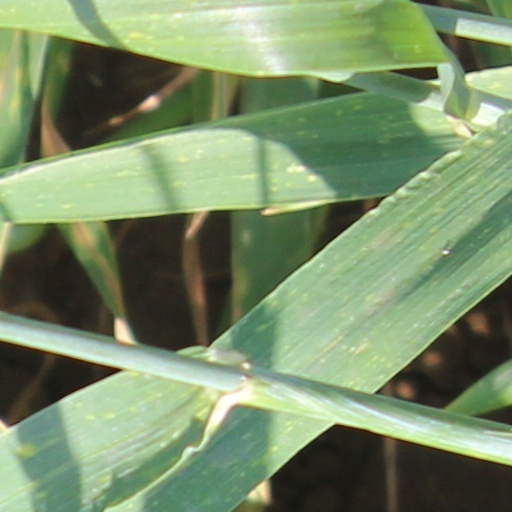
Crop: wheat